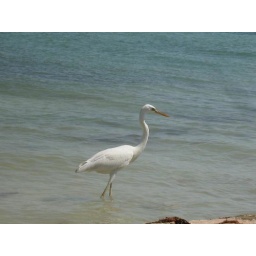
While I was in FL. I visited Honeymoon Beach. I was walking on the beach and I saw this beautiful bird.